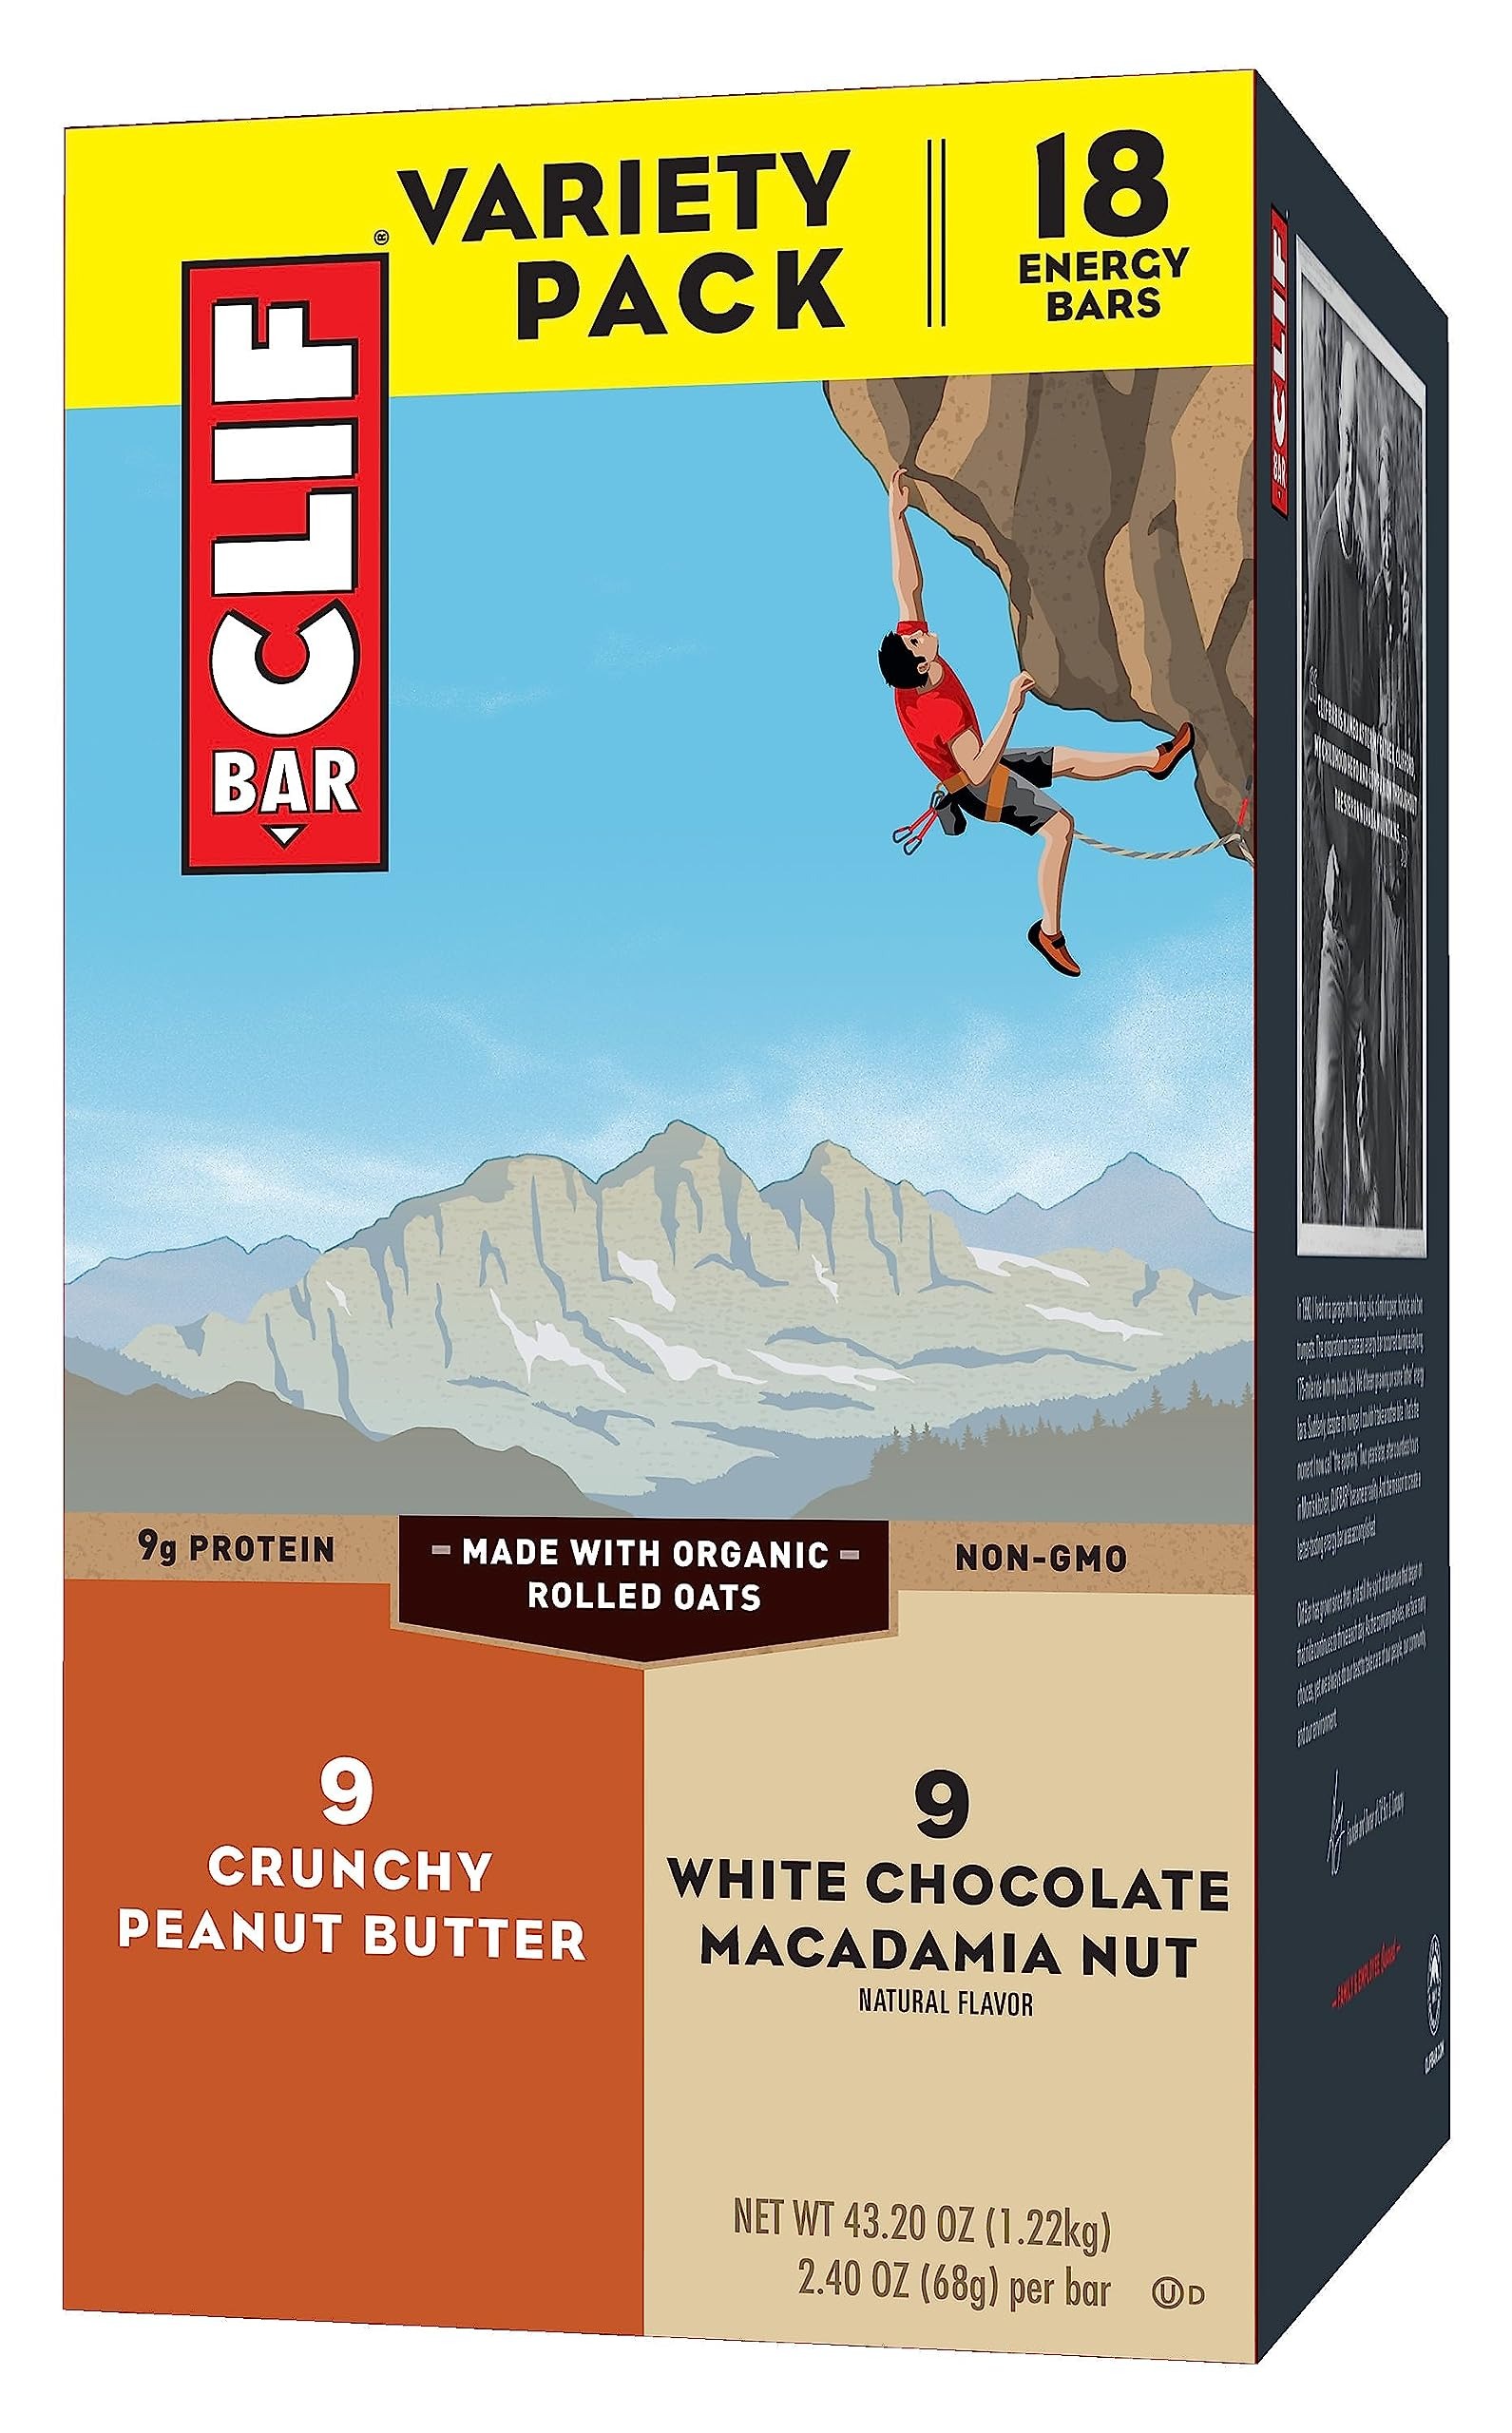
Item Name: Clif Bar Crunchy Peanut Butter and White Chocolate Macadamia Nut Bar, Variety Pack, 43.2 oz, 18/Box (CCC31579)
Value: 43.2
Unit: Ounce

Price: 22.99